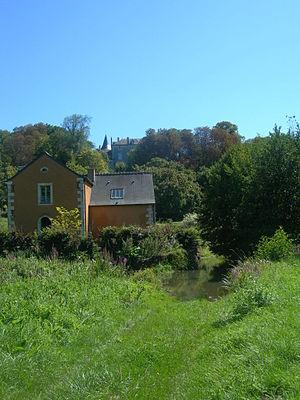
Moulin et château de Courcillon
Dissay-sous-Courcillon est une commune française, située dans le département de la Sarthe en région Pays de la Loire, peuplée de 932 habitants.